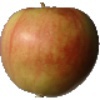
Label: Apple Red 2